SEPTA's 25 Hz traction power system

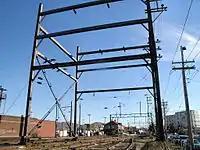
Electrification power infrastructure at Lansdale, Pennsylvania. (top) feeders are directed into the substation and feeders (bottom) return to the catenary.

The Reading Company electrified its lines between Reading Terminal in Philadelphia, Pennsylvania, and Norristown, Doylestown, Chestnut Hill, Hatboro and West Trenton in 1931. The electrification was extended to include the Fox Chase Line in September 1966. Electrification was again extended from Hatboro to Warminster in the early 1970s.